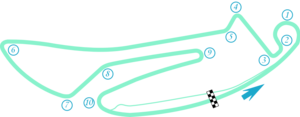
Le circuit de Berlin-Tempelhof est un circuit automobile temporaire utilisant l'aéroport désaffecté de Berlin-Tempelhof. Il a accueilli à quatre reprises l’ePrix de Berlin comptant pour le championnat de Formule E FIA.